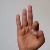
The image shows a hand gesture representing the letter 'F' in Indian Sign Language.